Alice of Wonderland in Paris

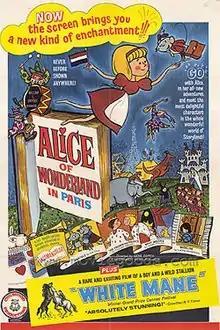
Original U.S. film poster

Alice of Wonderland in Paris or Alice in a New Wonderland is a 1966 animated film directed by Gene Deitch and produced by William L. Snyder in extreme limited animation.